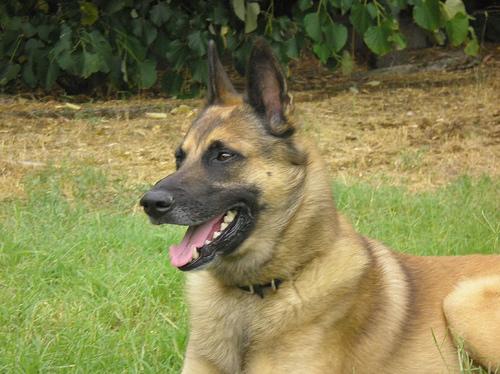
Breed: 233-n000071-malinois